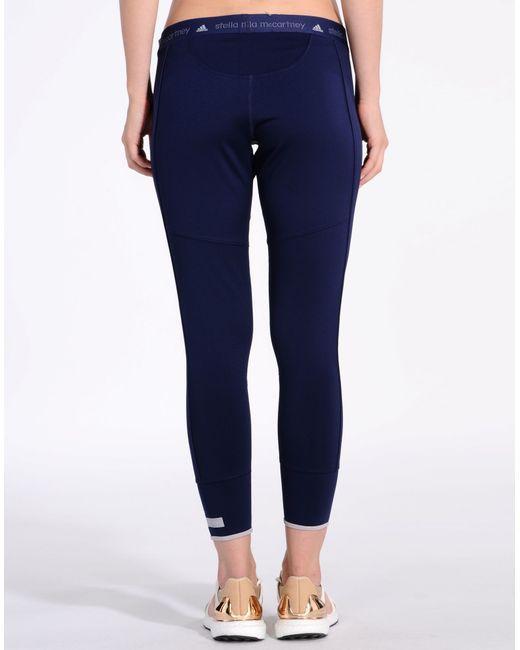
dunkelblaue dünne adidas Yogahose mit mittlerer Taille